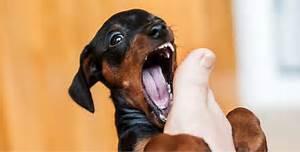
dog